Ann Brashares

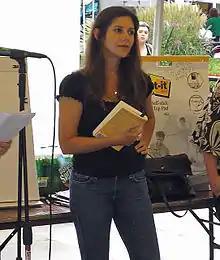
Brashares in 2006

Ann Brashares (born July 30, 1967) is an American young adult novelist. She is best known as the author of "The Sisterhood of the Traveling Pants" series.